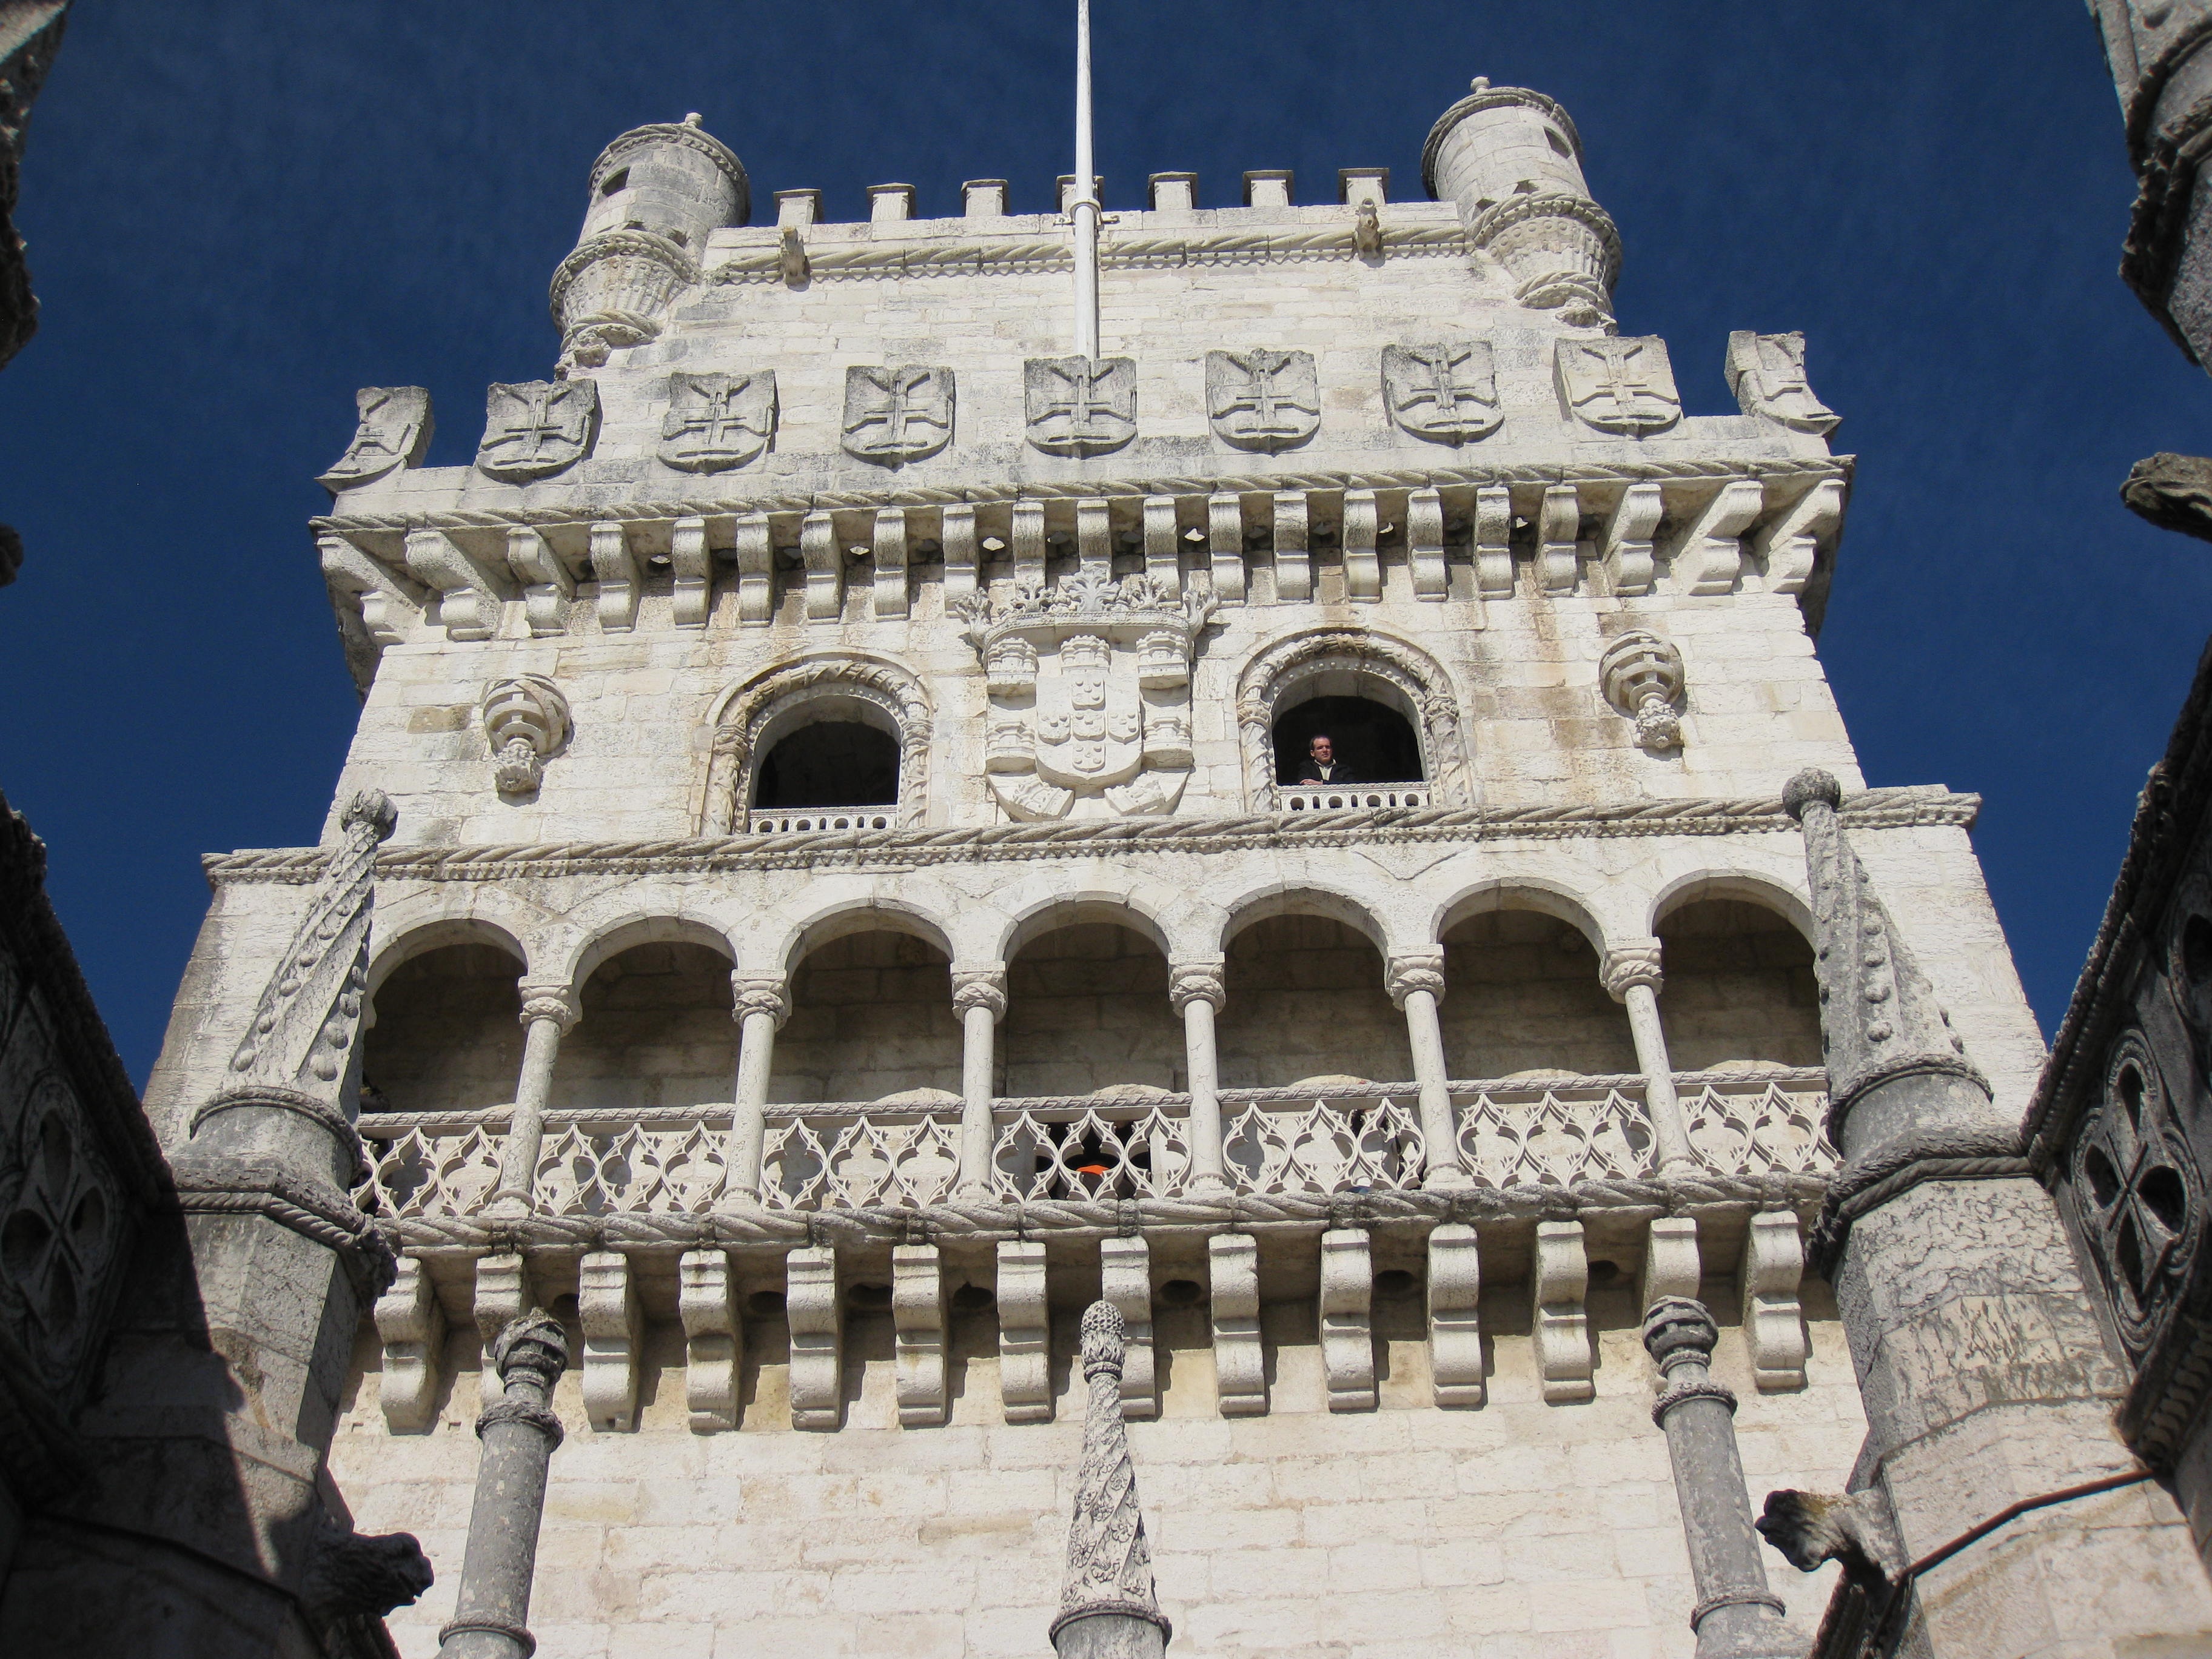
architecture, building, palace, monument, arch, tower, landmark, facade, cathedral, place of worship, baptistery, temple, monastery, synagogue, basilica, lisbon, belem, gothic architecture, ancient history, ancient roman architecture, byzantine architecture